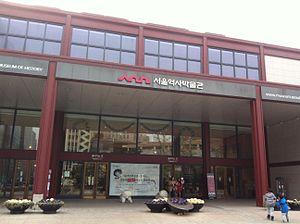
Le musée d'histoire de Séoul est un musée présentant l'histoire de Séoul depuis la période Joseon. Il dépend de la municipalité de Séoul et a été ouvert le 21 mai 2002. Le musée comporte des expositions permanentes et accueille aussi des expositions temporaires. Il abrite également une bibliothèque et une section pour enfants. Il participe à des programmes d'éducation et des programmes culturels. Le musée se situe à côté du palais de Gyeonghuigung, dans le centre de Séoul.